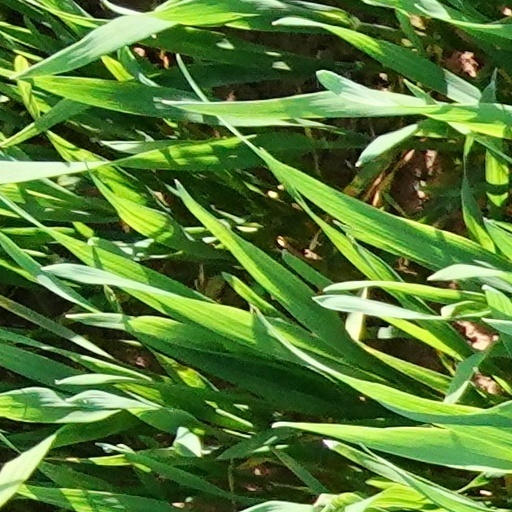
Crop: wheat